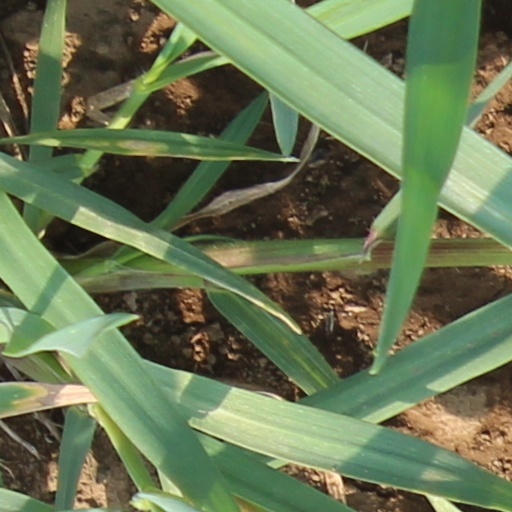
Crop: wheat